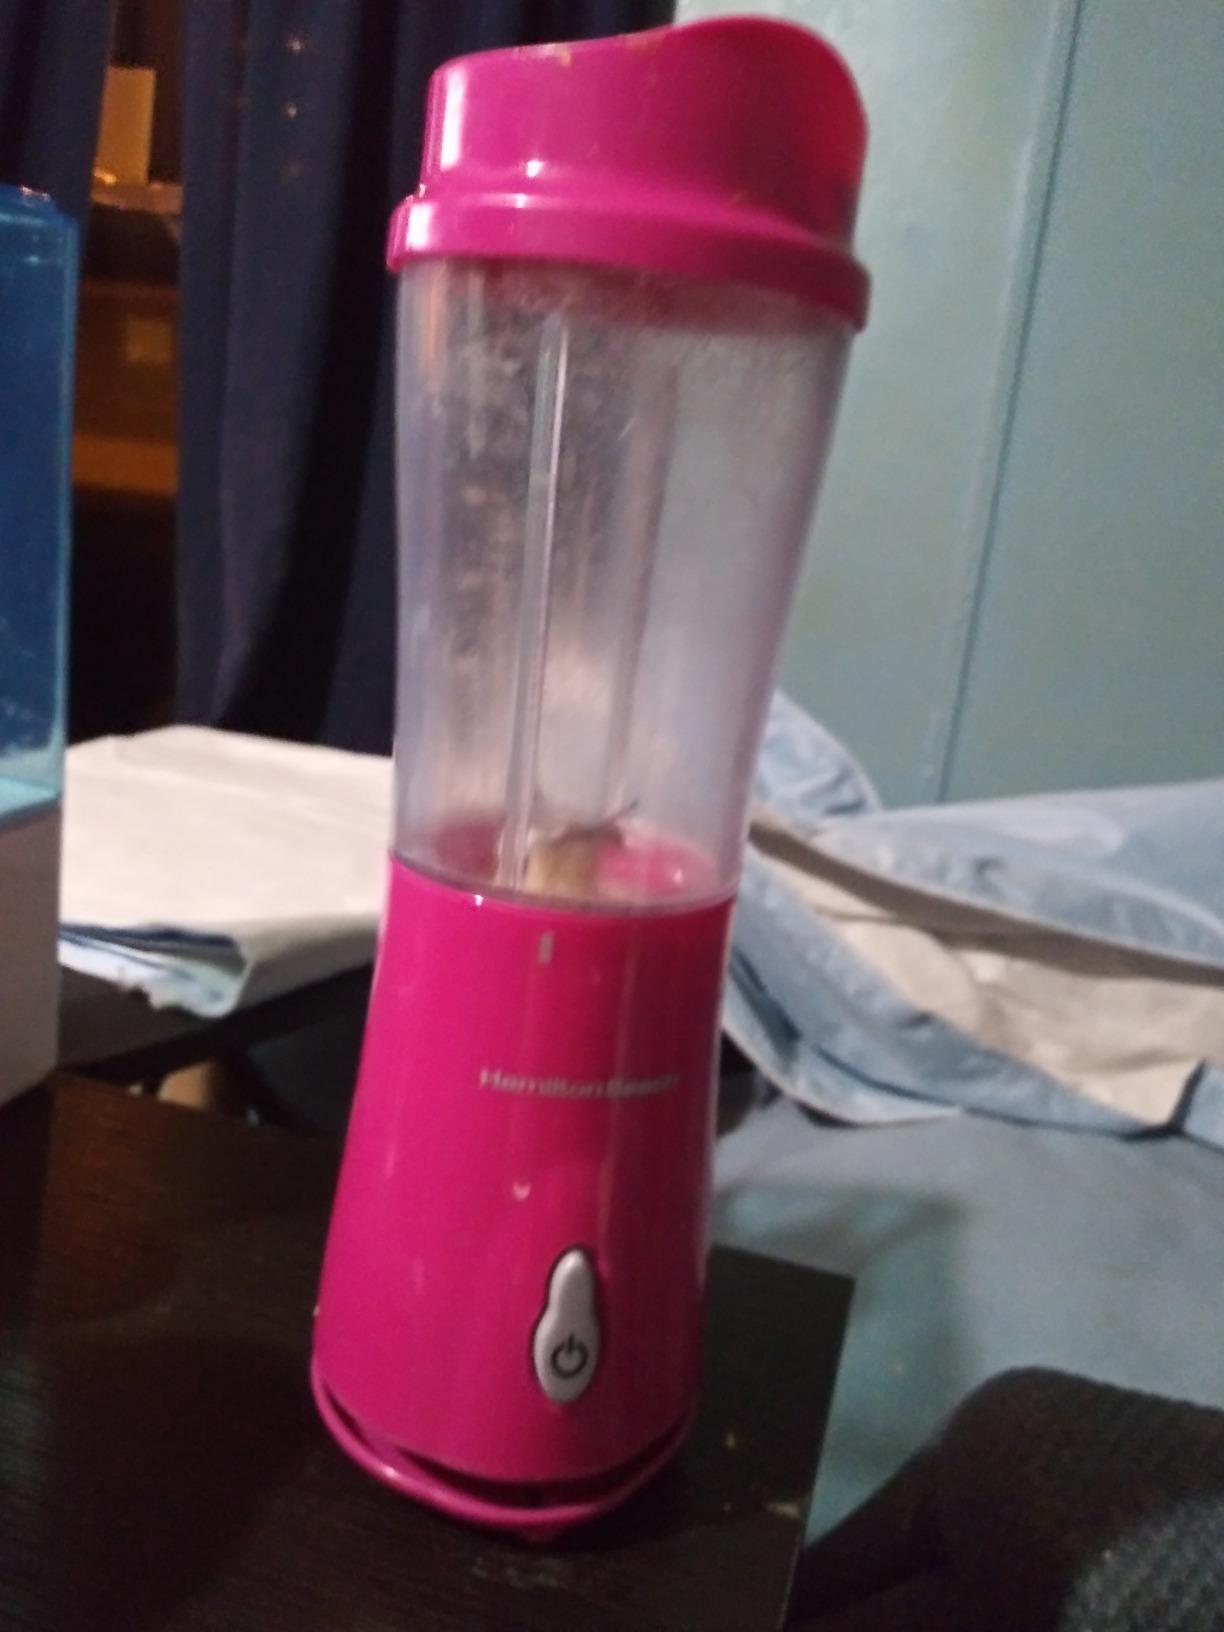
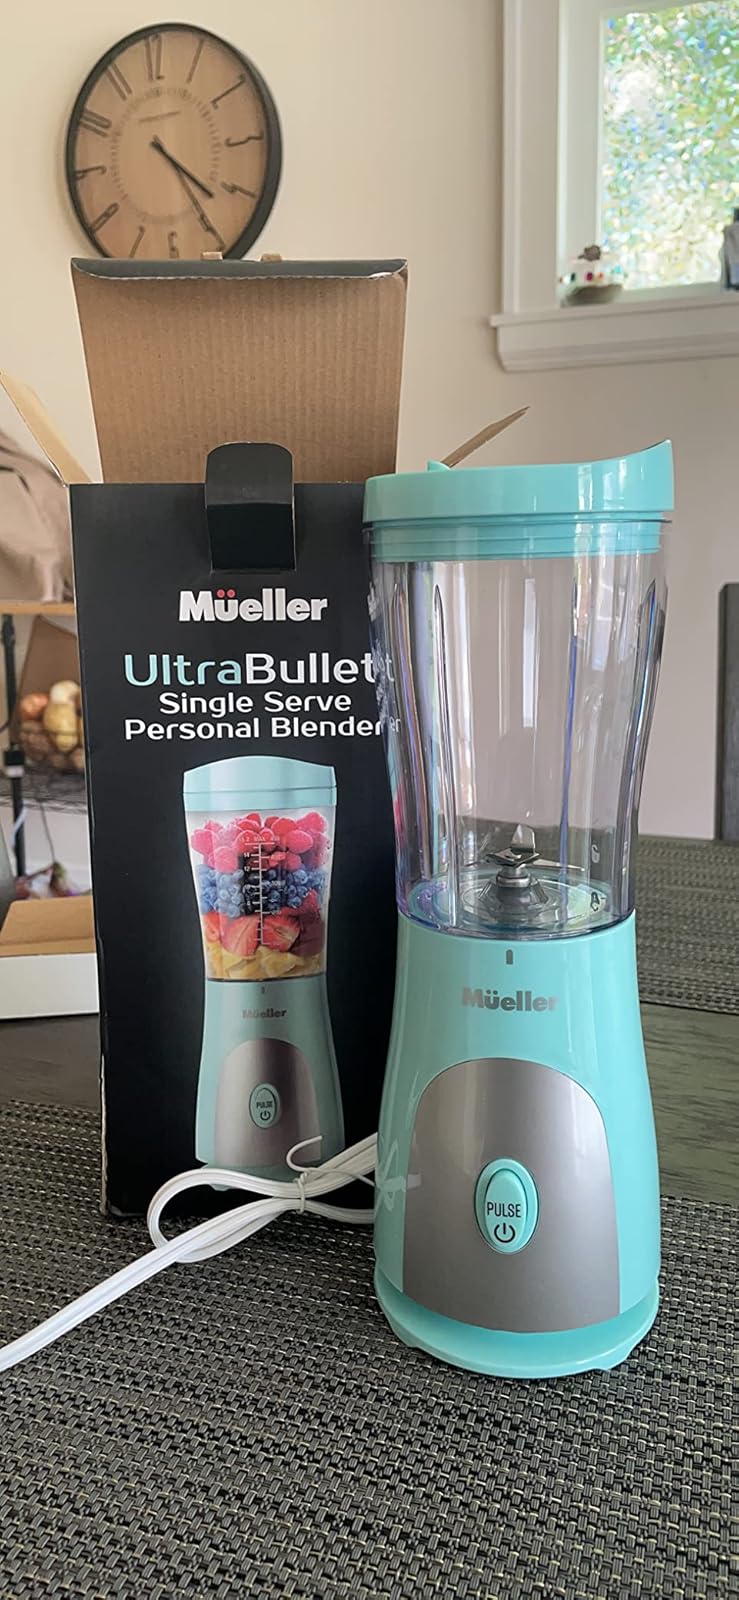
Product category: items_blender
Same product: no